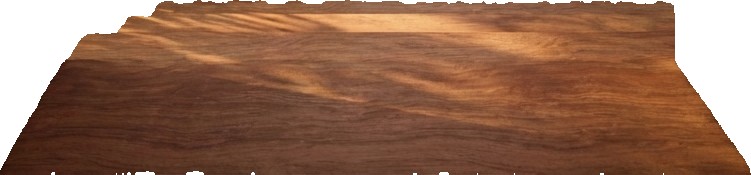
Surface category: floors